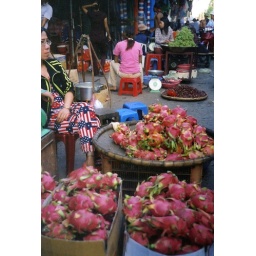
dragon fruit in vietnamese market